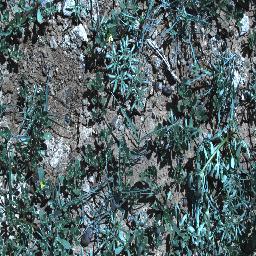
Label: negative